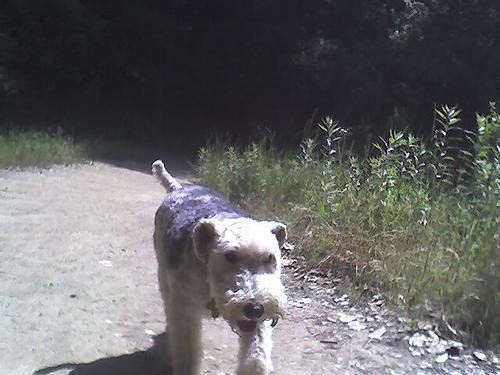
wire-haired_fox_terrier